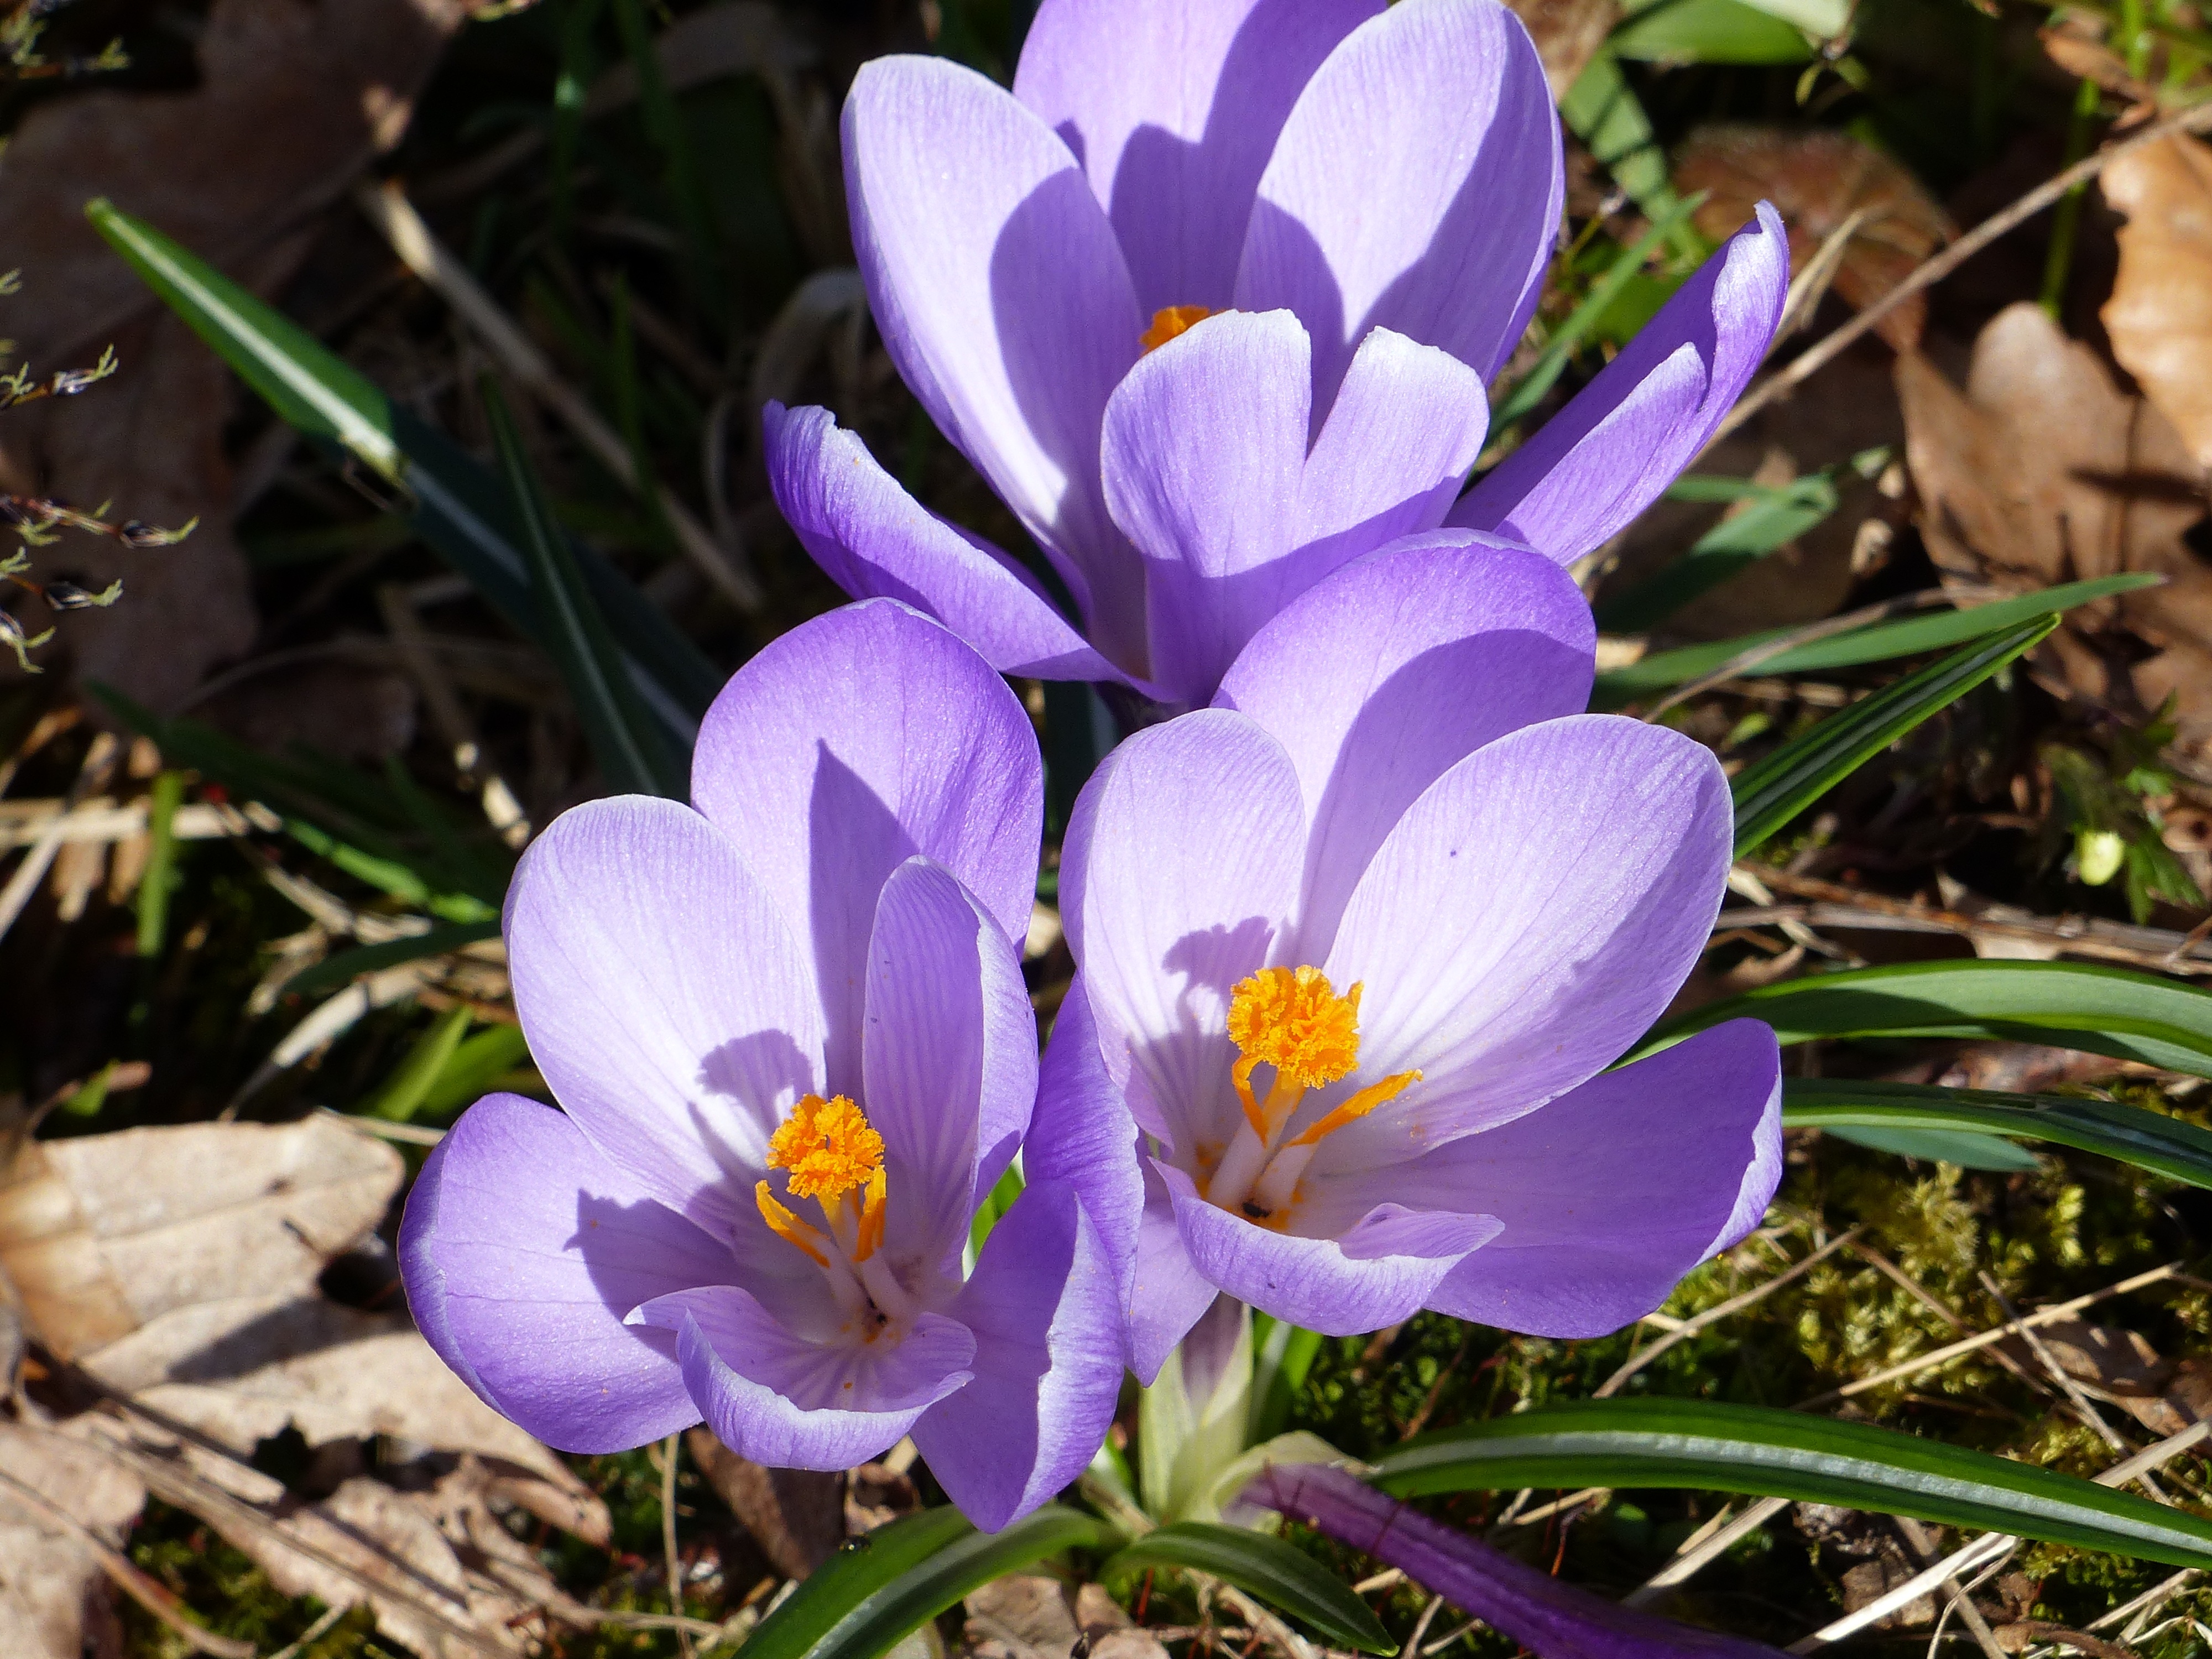
nature, plant, leaf, flower, purple, petal, spring, garden, flora, wildflower, flowers, colors, crocus, saffron, flowering plant, herbaceous plant, seed plant, iris family